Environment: real
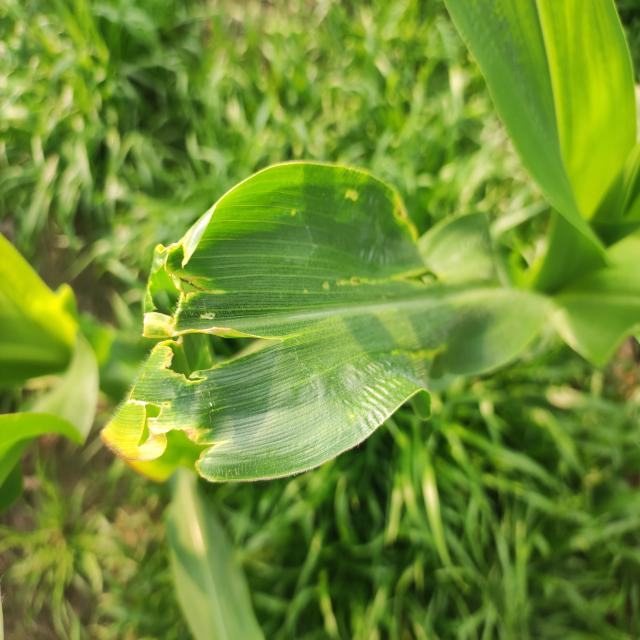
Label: fall_armyworm